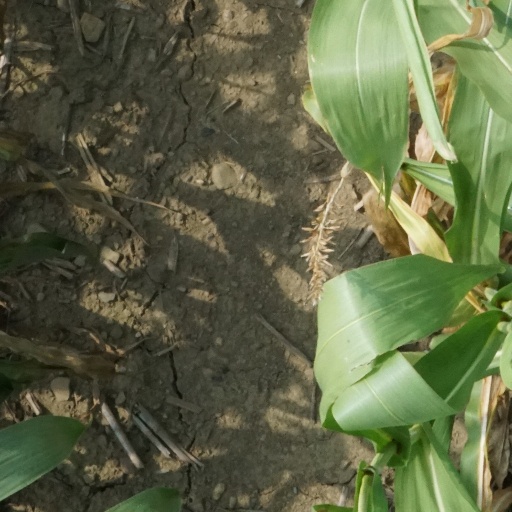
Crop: maize; corn